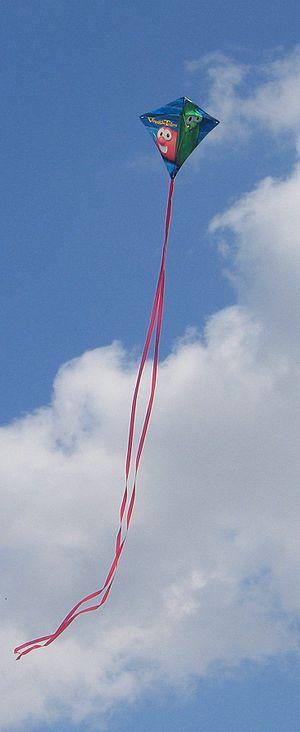
Le National Toy Hall of Fame est un temple de la renommée américain qui reconnaît des jeux et des jouets qui ont obtenu une popularité certaine pendant plusieurs années. Les critères de sélection sont notamment : statut d'icône, longévité, découverte et innovation. Établi en 1998 sous la direction d'Ed Sobey, le temple était installé au A. C. Gilbert's Discovery Village à Salem en Oregon aux États-Unis. En 2002, il fut déplacé au Strong National Museum of Play à Rochester dans l'État de New York, le premier bâtiment ne pouvant plus l'abriter au complet.